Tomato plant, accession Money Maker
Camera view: horizontal (90 deg, fisheye); turntable rotation: 0 degrees
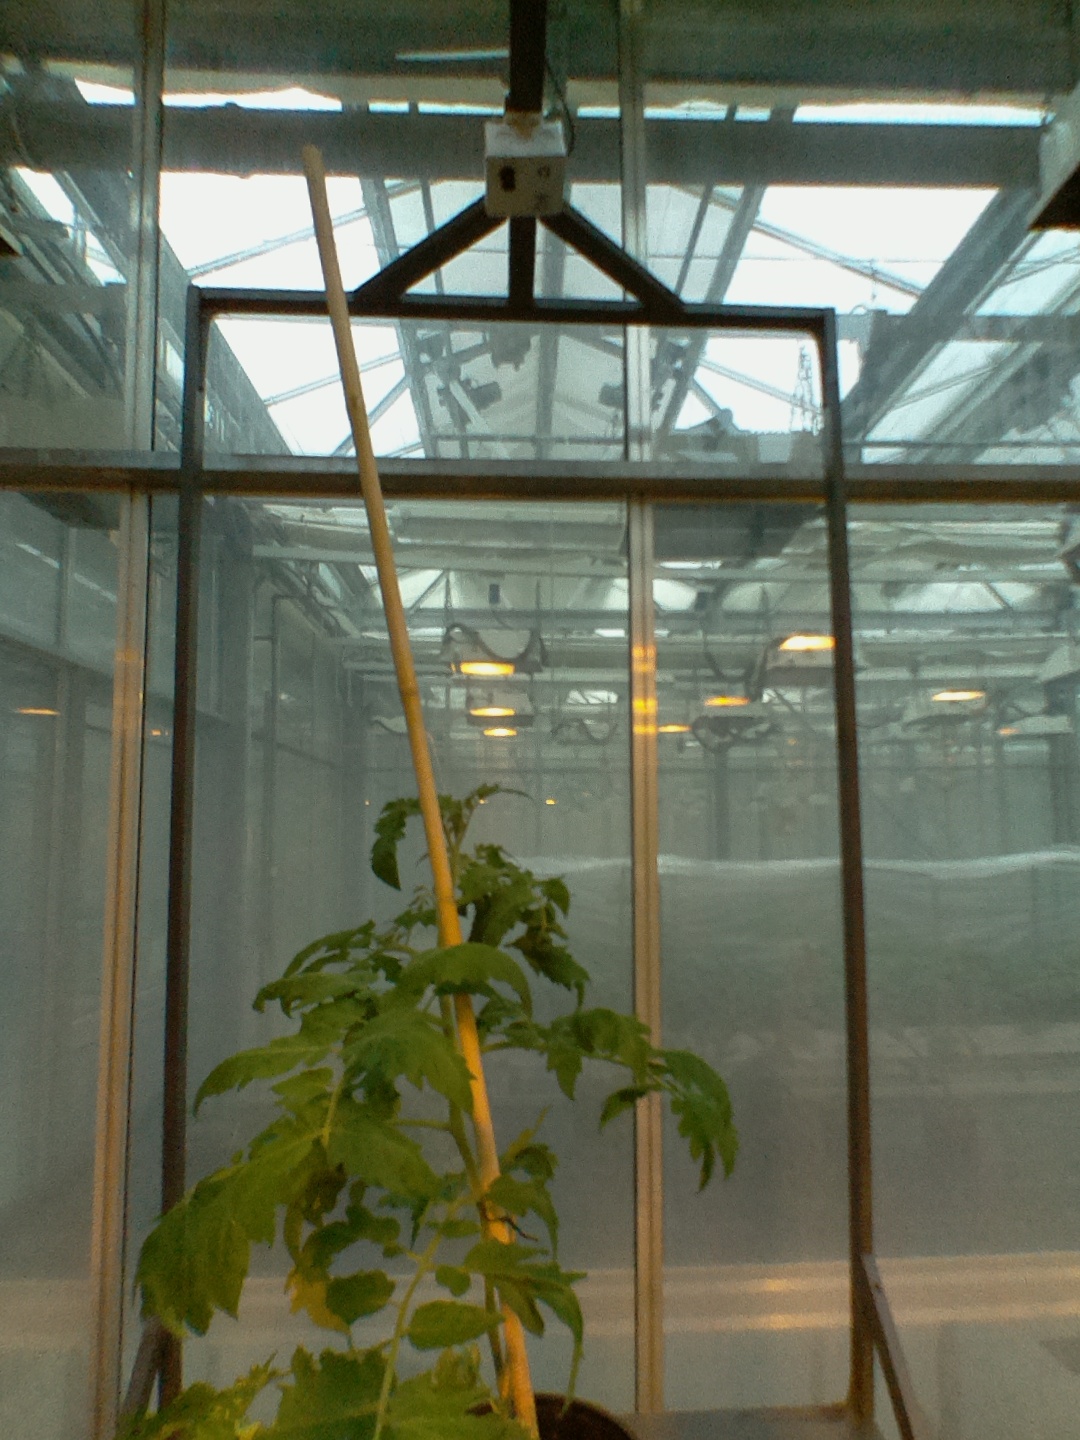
BBCH growth stage 52: 2 inflorescences visible